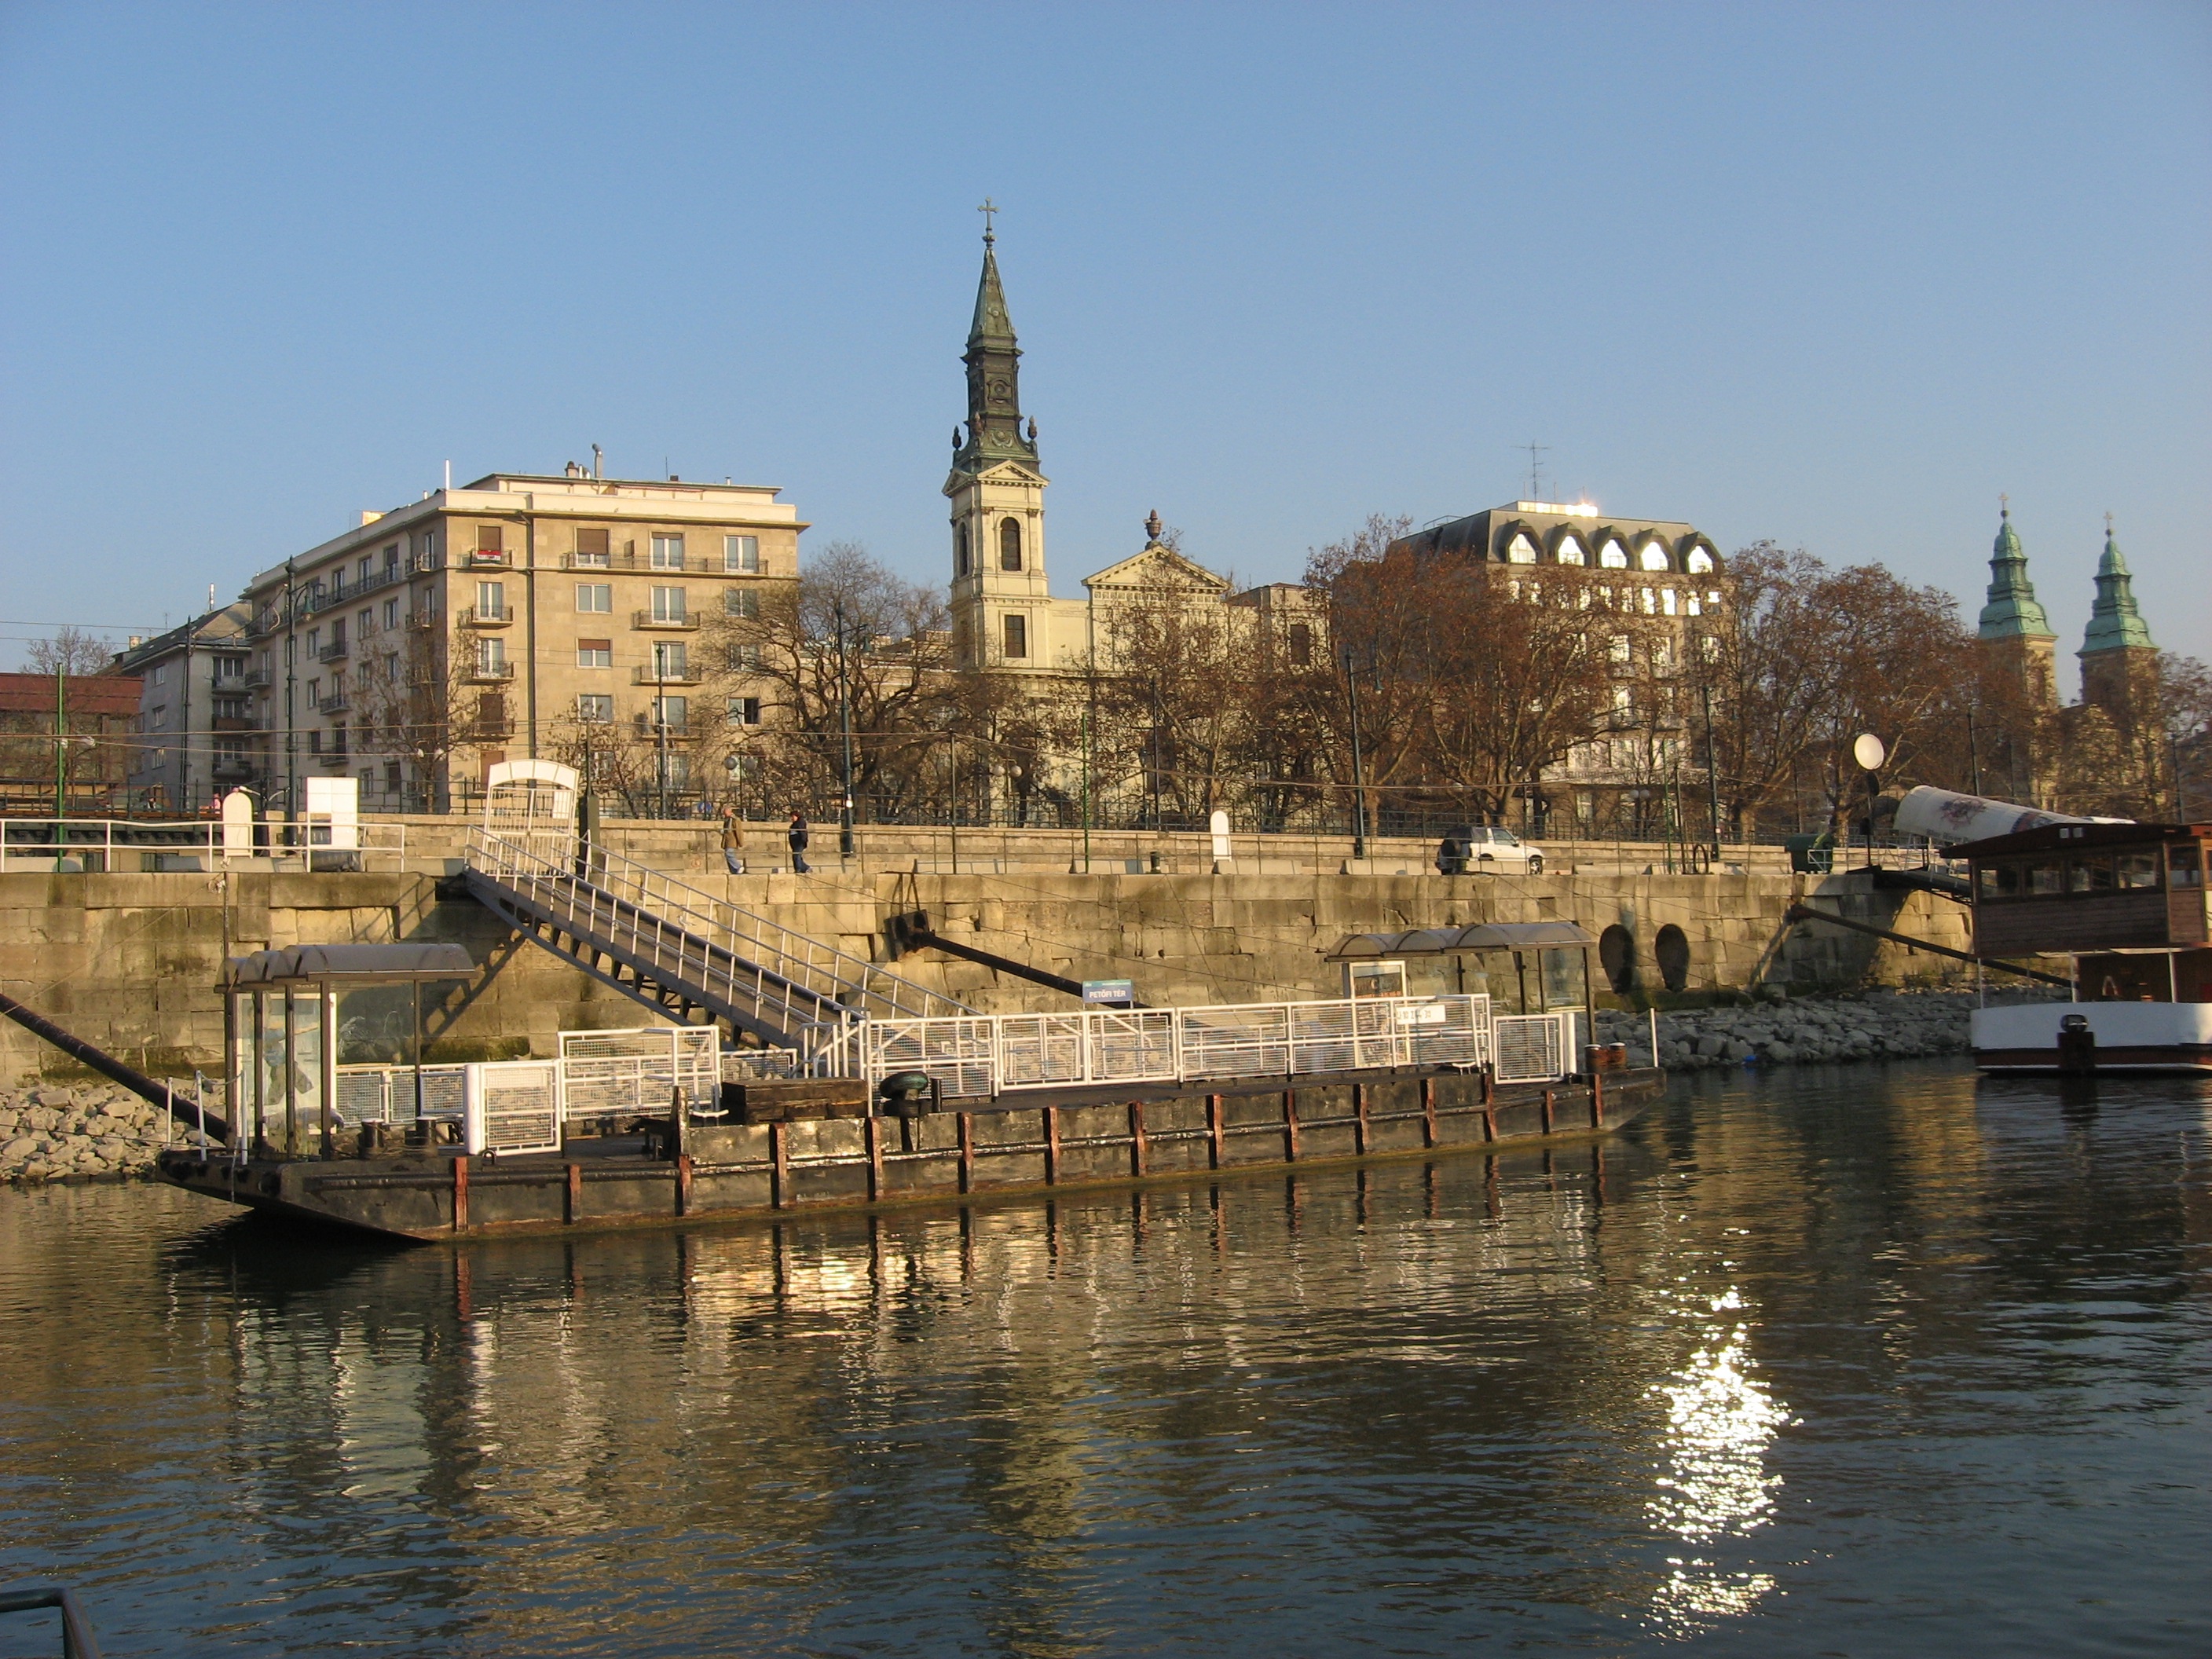
town, palace, river, cityscape, reflection, landmark, tourism, waterway, place of worship, ancient history